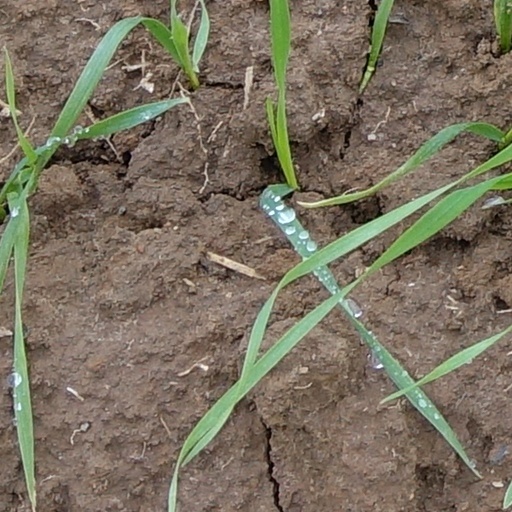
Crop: wheat